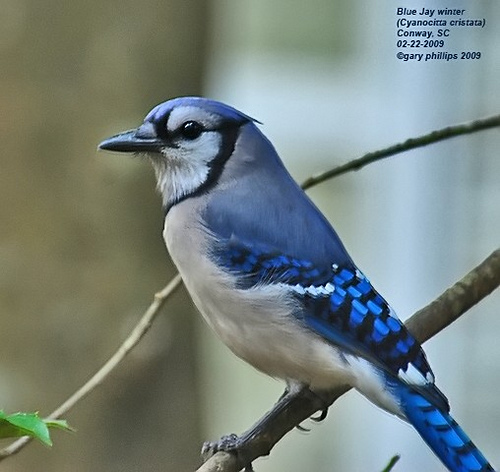
the bird is blue with a white belly and black markings on the face.
the bird has a black eyering and a blue bill that is short.
this bird is blue with white on its belly and stomach and has a very short beak.
this striking bird is various shades of blue with a solid white breast and abdomen, and black accents.
this bird has a bright blue covert and retrices color.
this bird has wings that are blue and has a white belly
this bird is blue with white and has a long, pointy beak.
a small bird with a blue nape and white belly
this bird has wings that are blue and has a white belly
this bird has wings that are blue and has a white belly
Species: Blue Jay